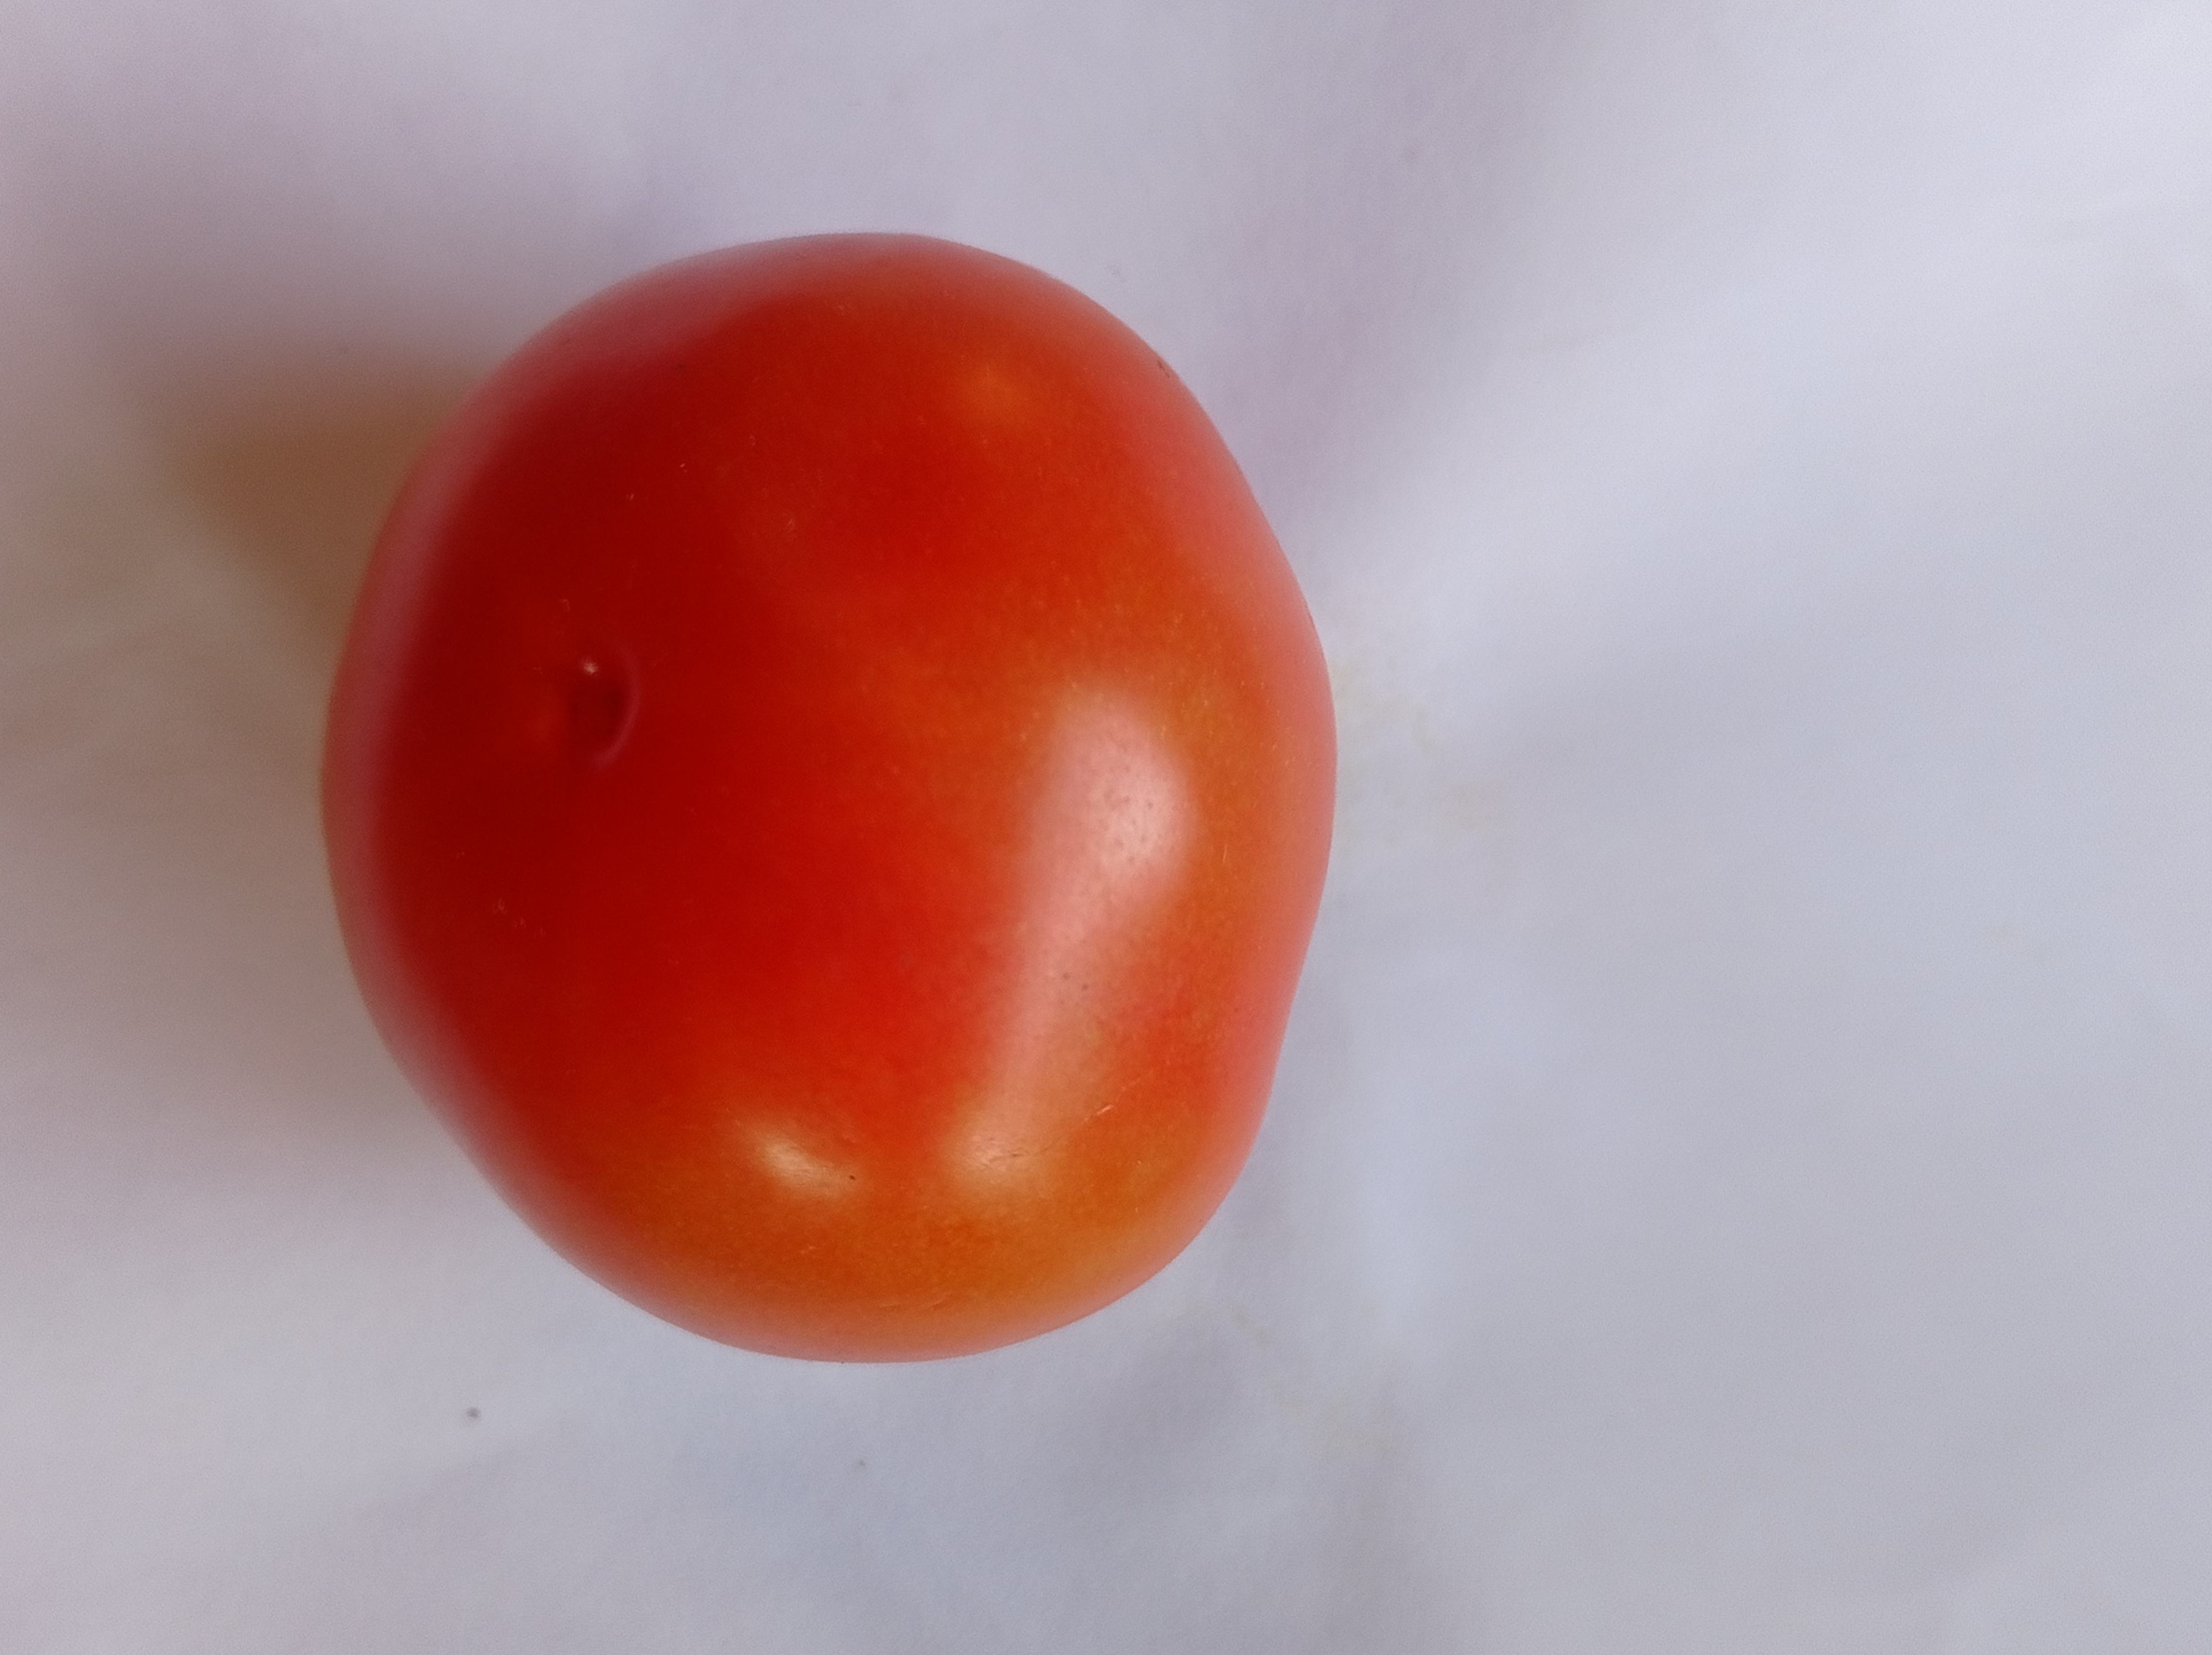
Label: Fresh